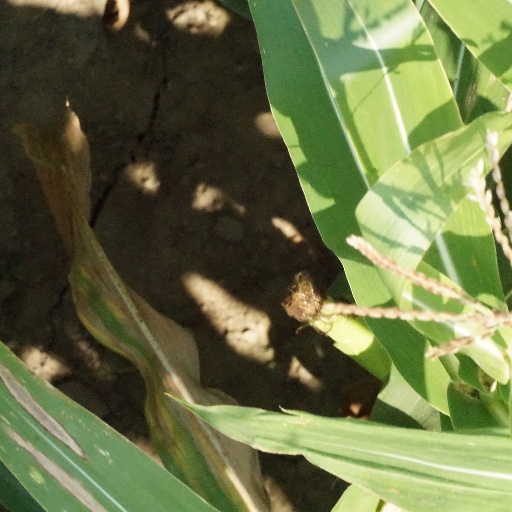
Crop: maize; corn